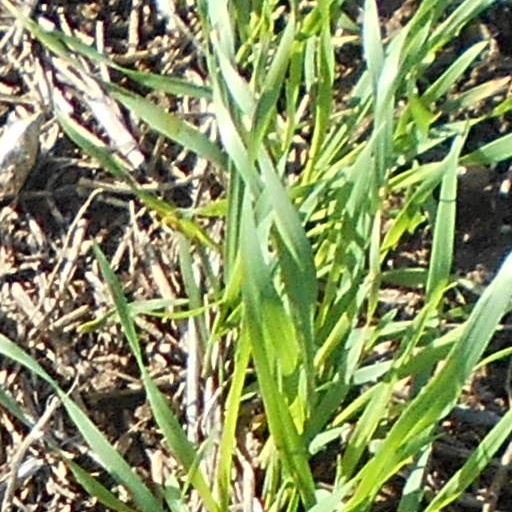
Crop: wheat